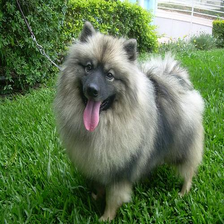
Species: dog
Breed: keeshond